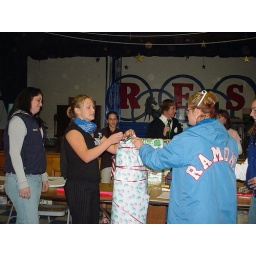
4-H girls wrapping Violet up in Christmas wrapping paper